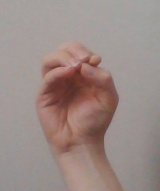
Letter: ha